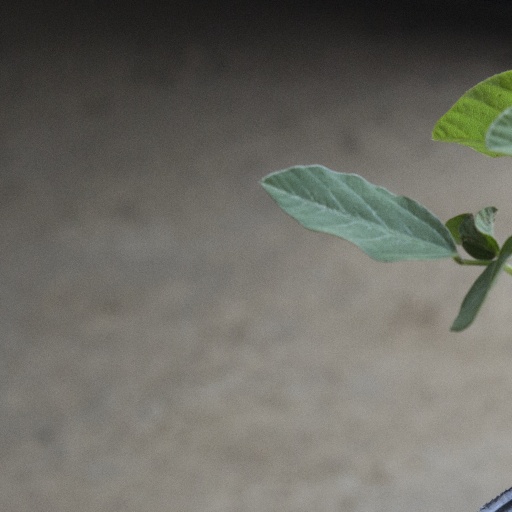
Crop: soybean